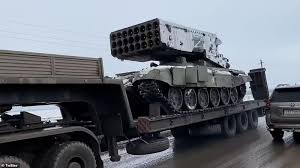
Label: TOS-1